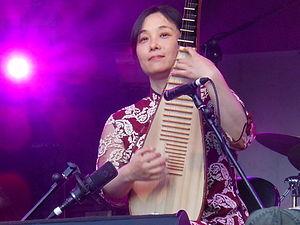
Wu Man née en 1963 à Hangzhou, dans la province de Zhejiang, est une musicienne chinoise, joueuse de pipa.